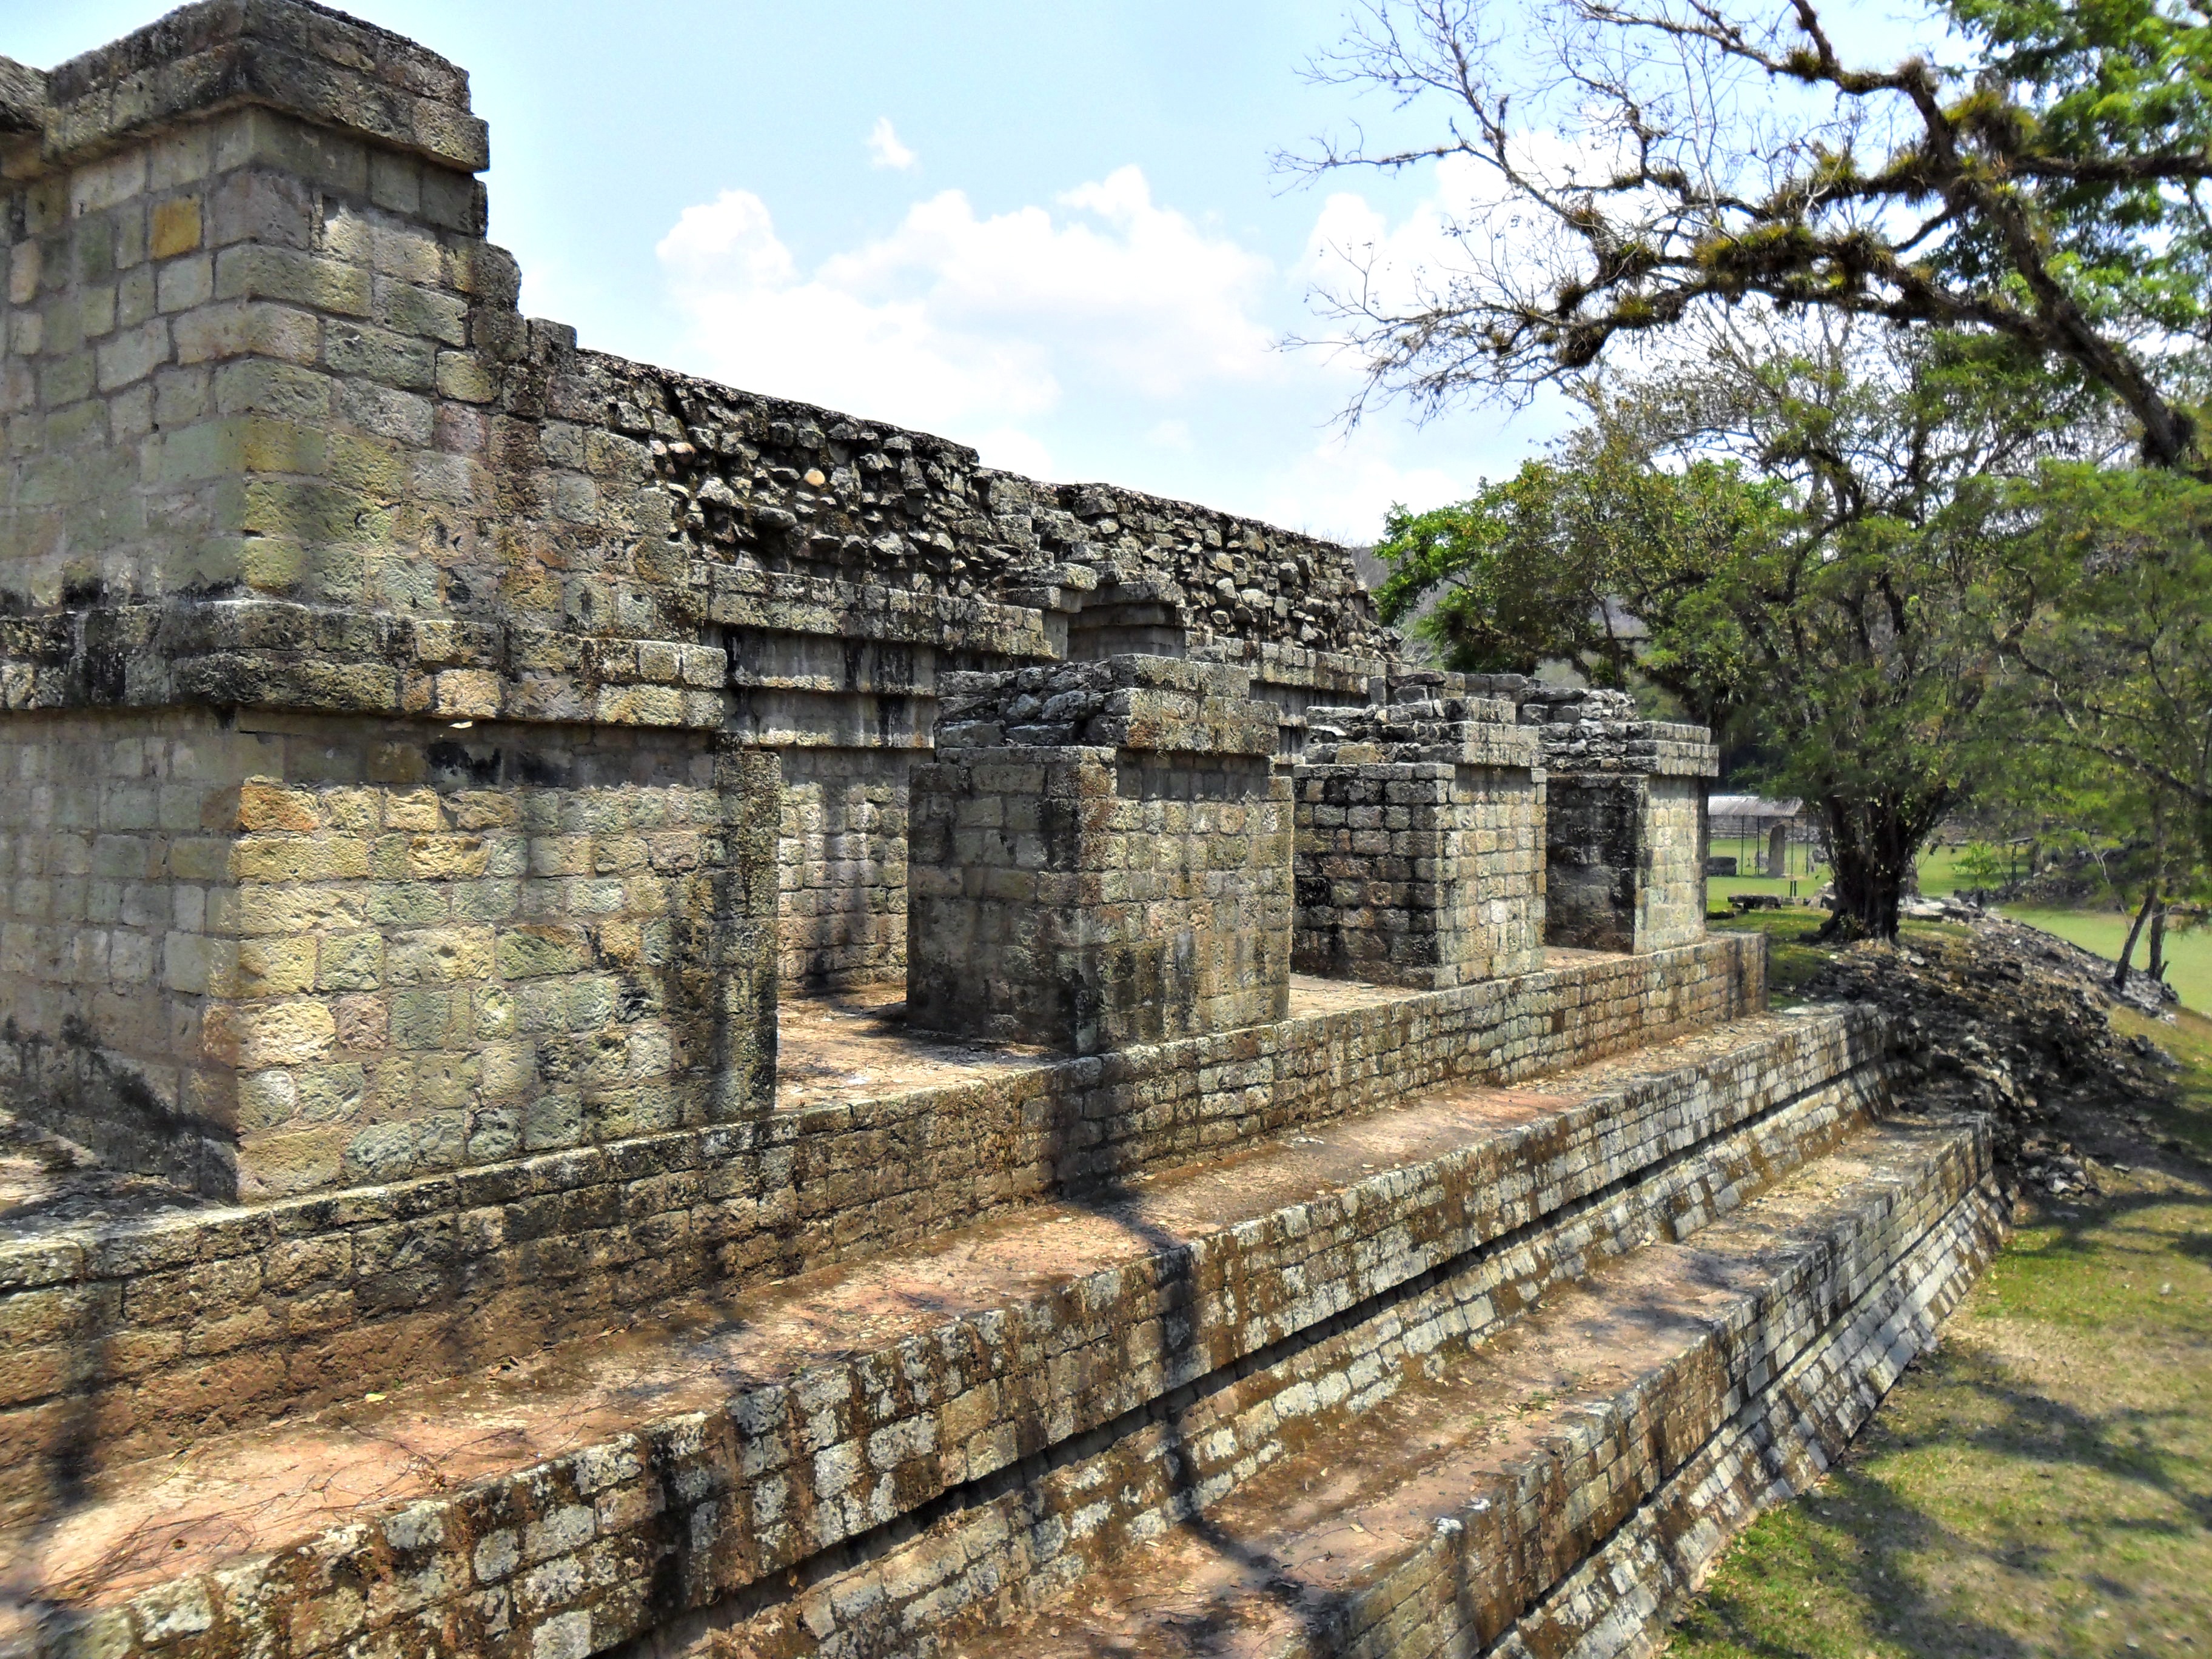
building, fortification, tourism, place of worship, stones, temple, ruins, monastery, history, estate, honduras, archaeological site, unesco world heritage site, stelae, historic site, ancient history, maya civilization, cop n, catrachos